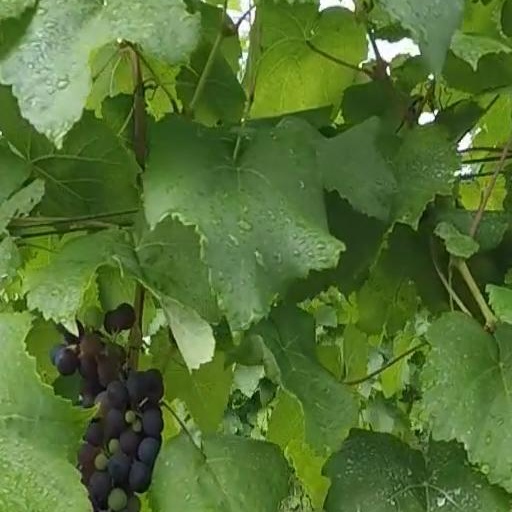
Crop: grape